Bart Stevens

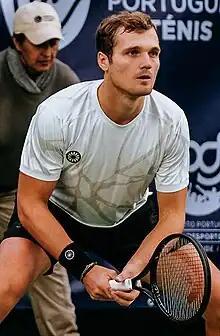
Stevens at the 2023 Oeiras Indoors II

Bart Stevens (born 29 January 1998) is a Dutch tennis player who specializes in doubles. He reached his career-high ATP doubles ranking of world No. 69 on 20 November 2023. He also has a career high singles ranking of No. 736 achieved on 14 October 2019. Stevens has won twelve ATP Challenger Tour titles.